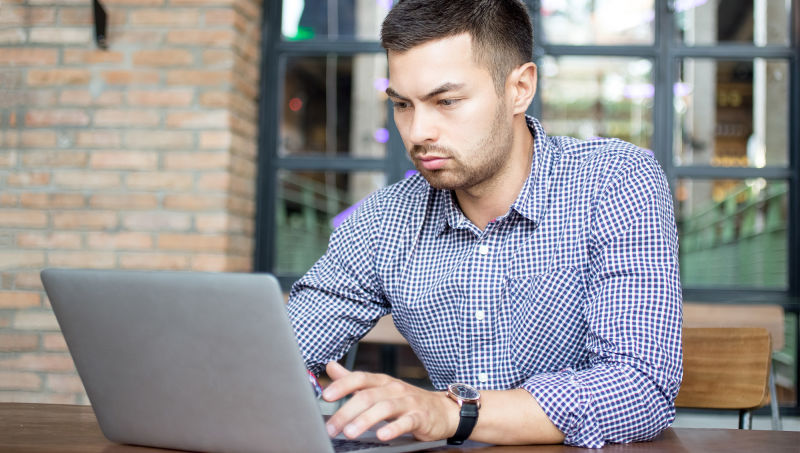
Gender: men